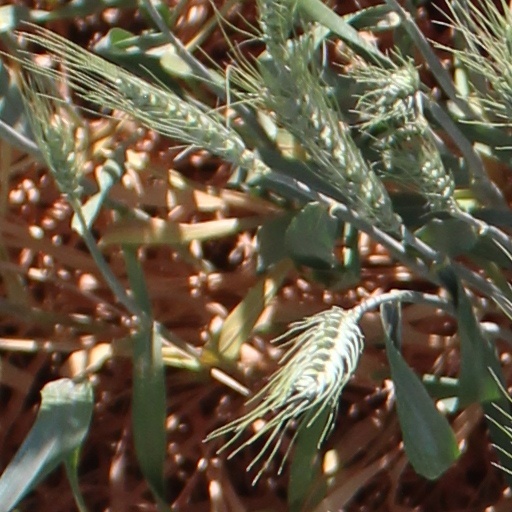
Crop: wheat